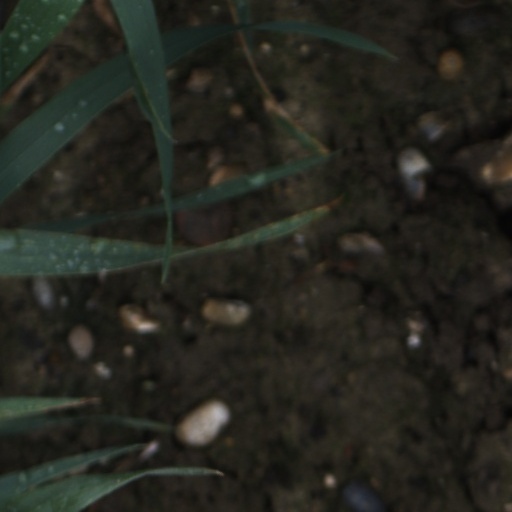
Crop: wheat